Foscue and Simmons Plantations

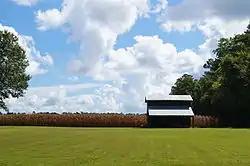
Foscue and Simmons Plantation, September 2014

Foscue and Simmons Plantations, also known as Foscue Plantation, is a historic plantation house and adjoining farm complexes and national historic district located near Pollocksville, Jones County, North Carolina. The district encompasses seven contributing buildings, four contributing sites, one contributing structure, and one contributing object. The Federal style Foscue Plantation House was built about 1821-1825 and is separately listed. Among the other contributing resources are the farm landscape, Foscue Cemetery (1849-1918), Brick Vault Site (1814-1853), four tobacco barns, Marl Pits/Ponds (c. 1940), Italianate style Simmons Cottage (c. 1870–1878), Simmons Tenant House #1 (c. 1920–1940), Marl Dredger (c. 1940), and bungalow style Christopher Stephens Simmons House (c. 1918–1920).